Édgar García (baseball, born 1996)

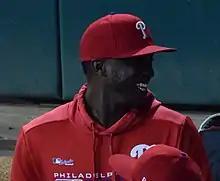
García with the Phillies in 2019

Édgar Ernesto García (born October 4, 1996) is a Dominican professional baseball pitcher for the Guelph Royals of the Intercounty Baseball League (IBL). He has previously played in Major League Baseball (MLB) for the Philadelphia Phillies, Tampa Bay Rays, Cincinnati Reds, and Minnesota Twins.